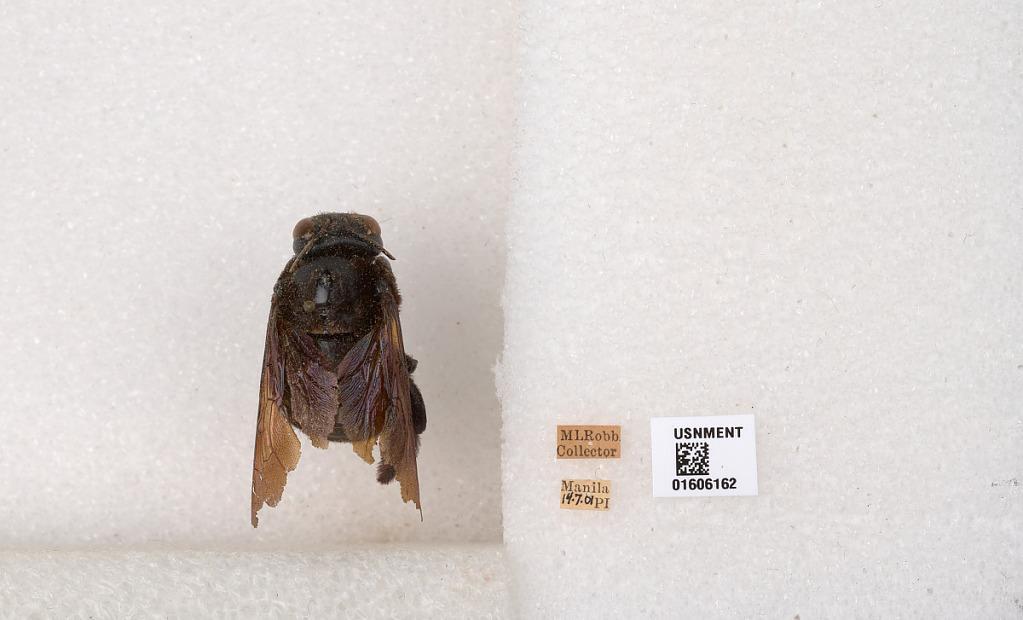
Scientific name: Xylocopa (Koptortosoma) bluethgeni Dusmet
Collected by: M. Robb
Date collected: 2001-7-14
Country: Philippines
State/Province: National Capital
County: Capital
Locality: Manila
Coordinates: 14.5827, 120.988